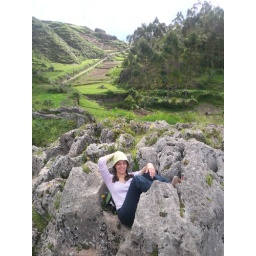
Best seat in the house